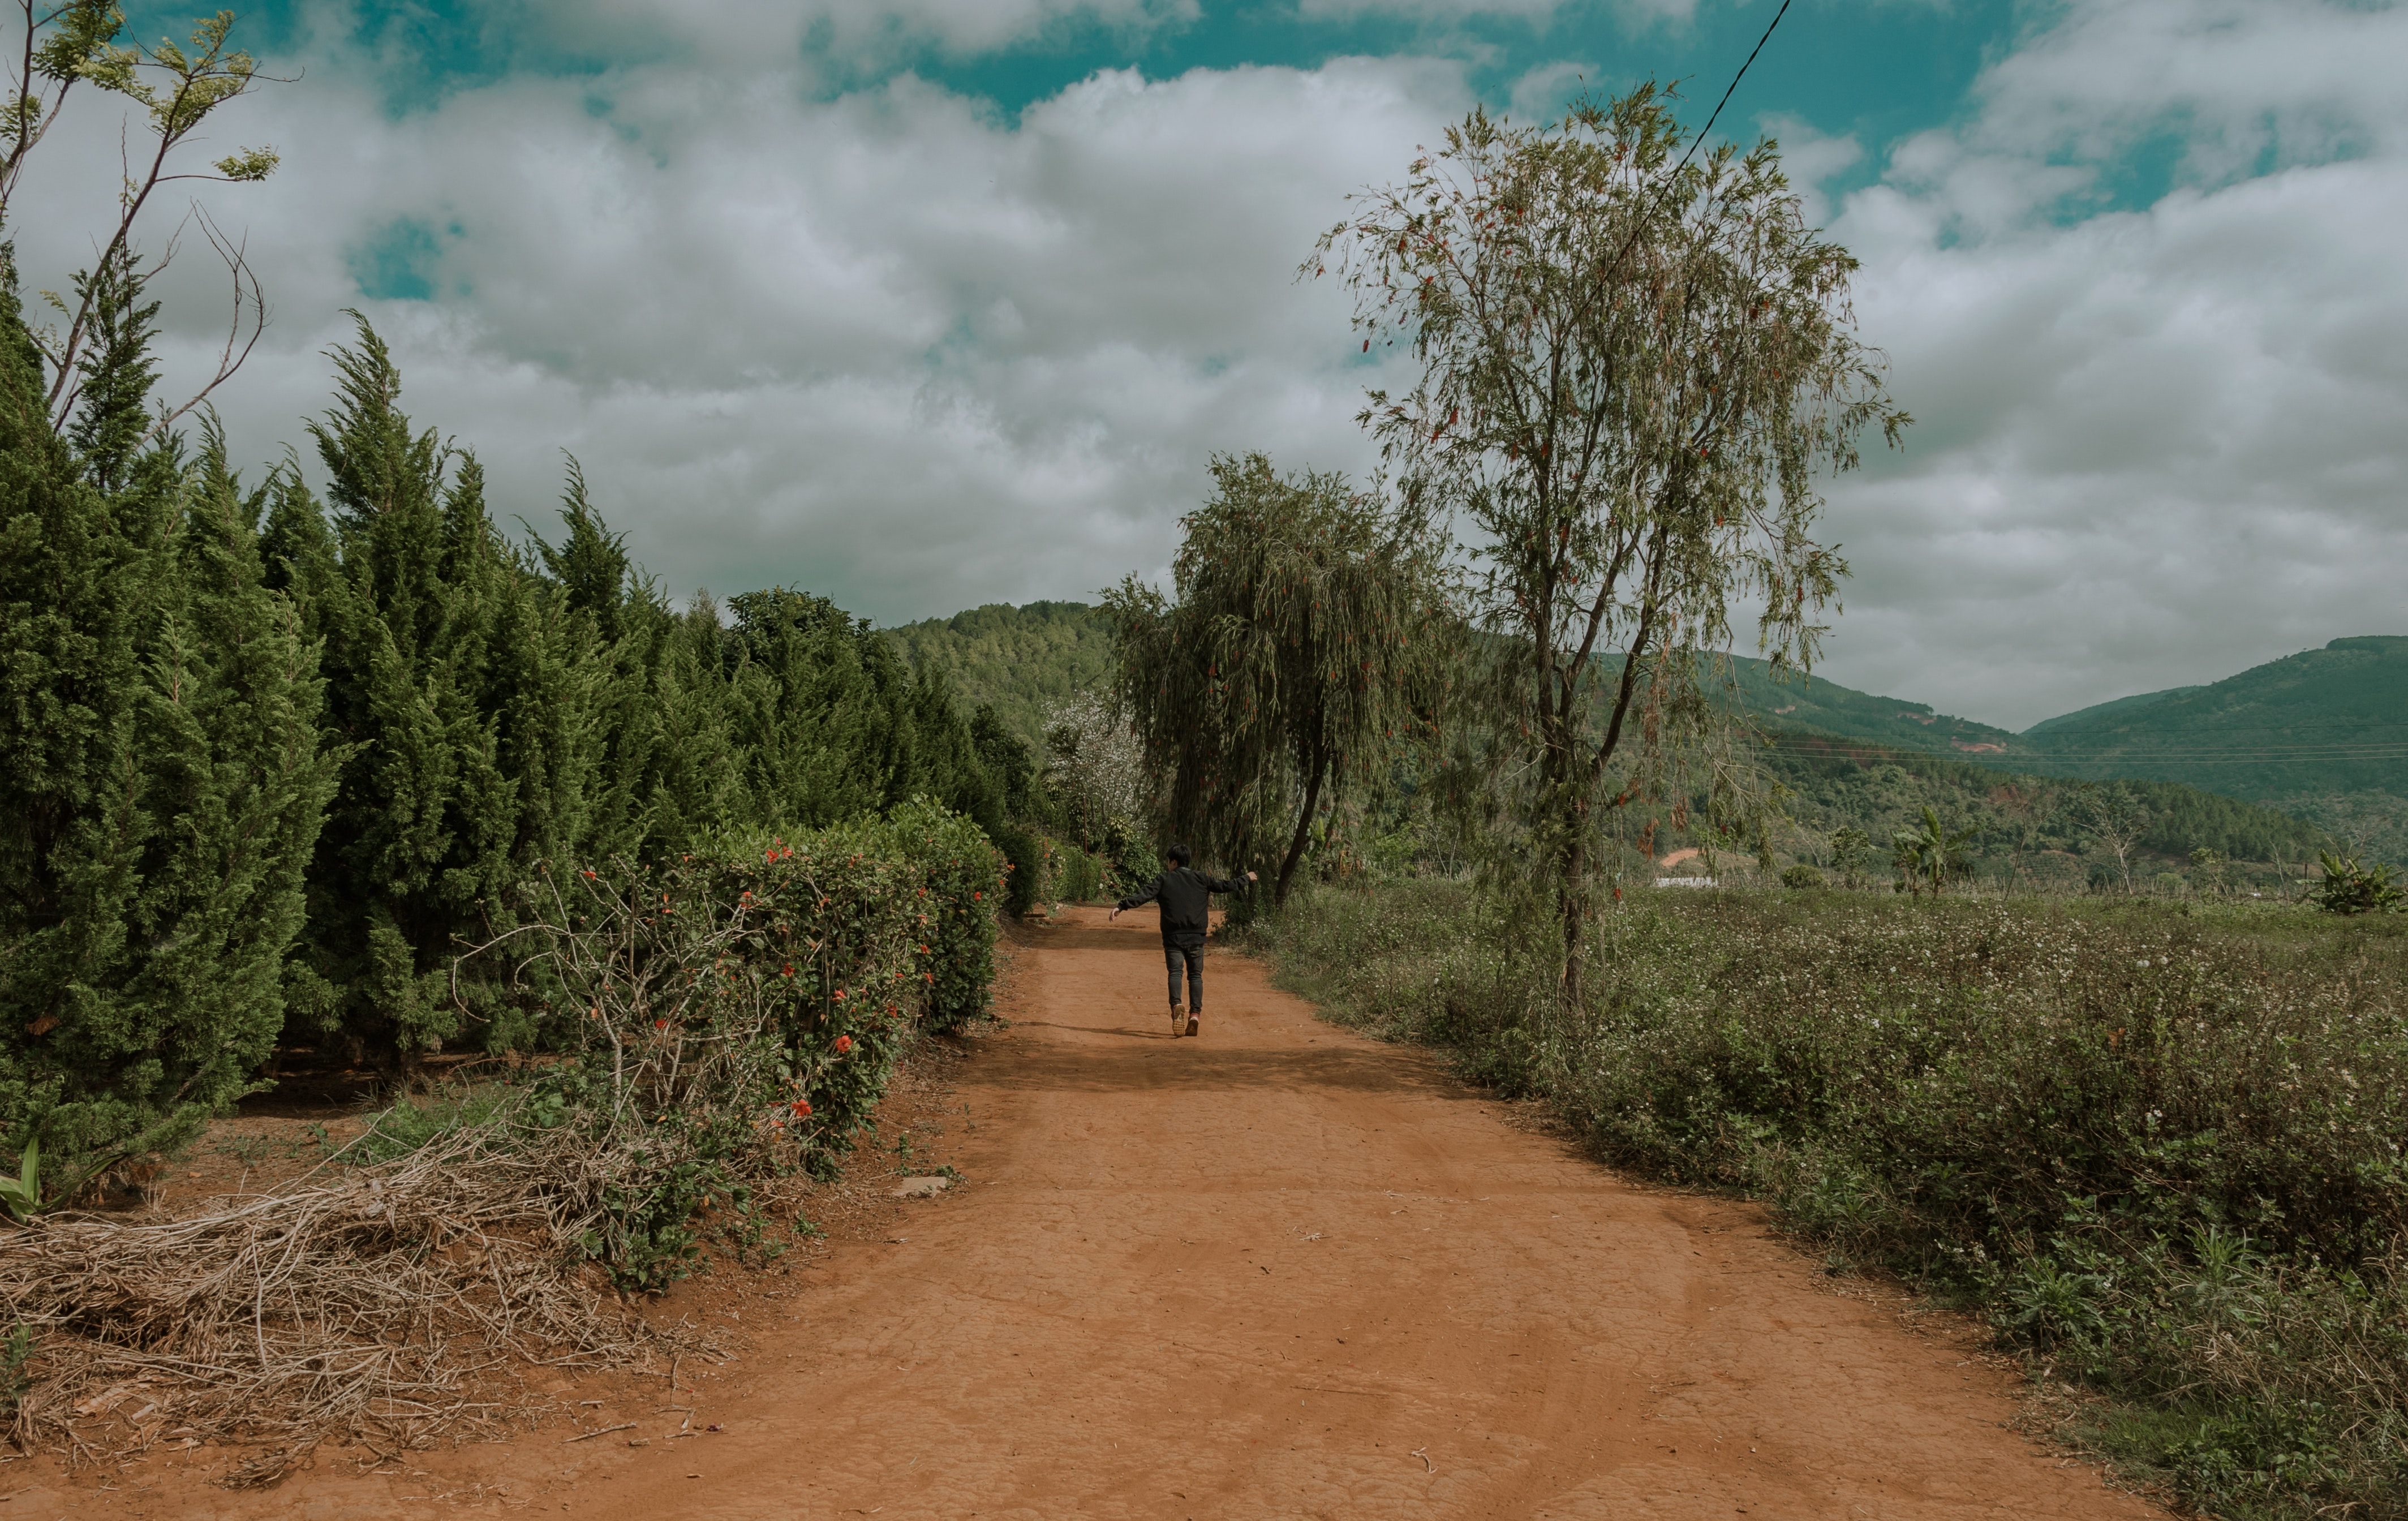
dirt road, nature, tree, vegetation, road, natural environment, natural landscape, trail, path, biome, woody plant, infrastructure, plant community, plant, landscape, hill, grass, forest, rural area, soil, shrubland, thoroughfare, shrub